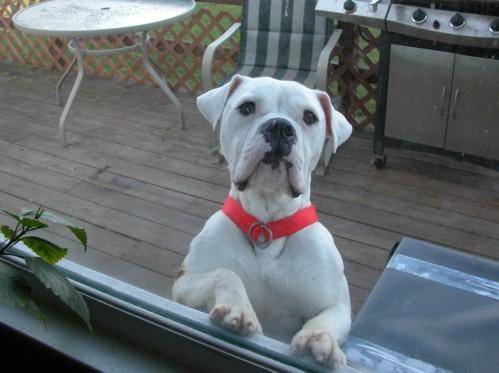
Label: dog